Moshe Rosman

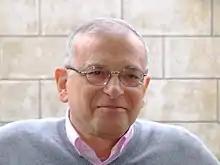
Moshe Rosman

Moshe Rosman (born 1949) is an Israeli historian specializing in the history of Polish Jews. He is a professor emeritus at the Department of Jewish History in Bar-Ilan University.